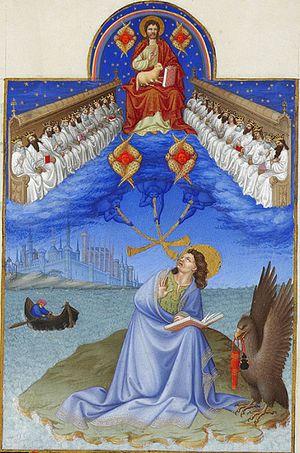
Saint Jean sur un îlot, un aigle à ses côtés, surmonté du Christ et des 24 vieillards, une ville en fond d'image
Un trône est un siège, une chaise ou un fauteuil sur lequel un souverain est assis dans les circonstances solennelles.
L’Apocalypse ou Apocalypse de Jean ou encore Livre de la Révélation, également appelé Révélation de Jésus-Christ suivant les premiers mots du texte, est le dernier livre du Nouveau Testament.
Les Très Riches Heures du duc de Berry est un livre d'heures commandé par le duc Jean Iᵉʳ de Berry et actuellement conservé au musée Condé à Chantilly sous la cote Ms. 65.